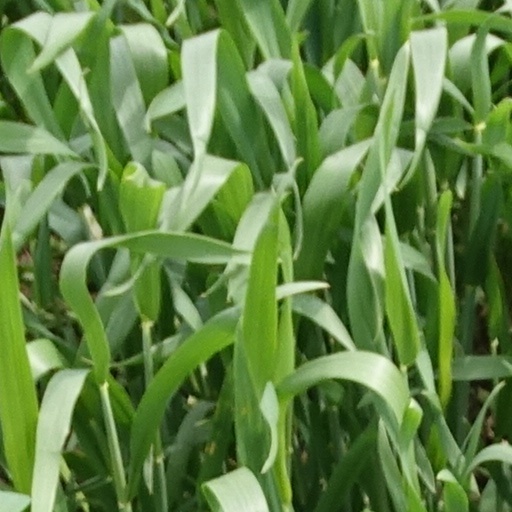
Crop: wheat